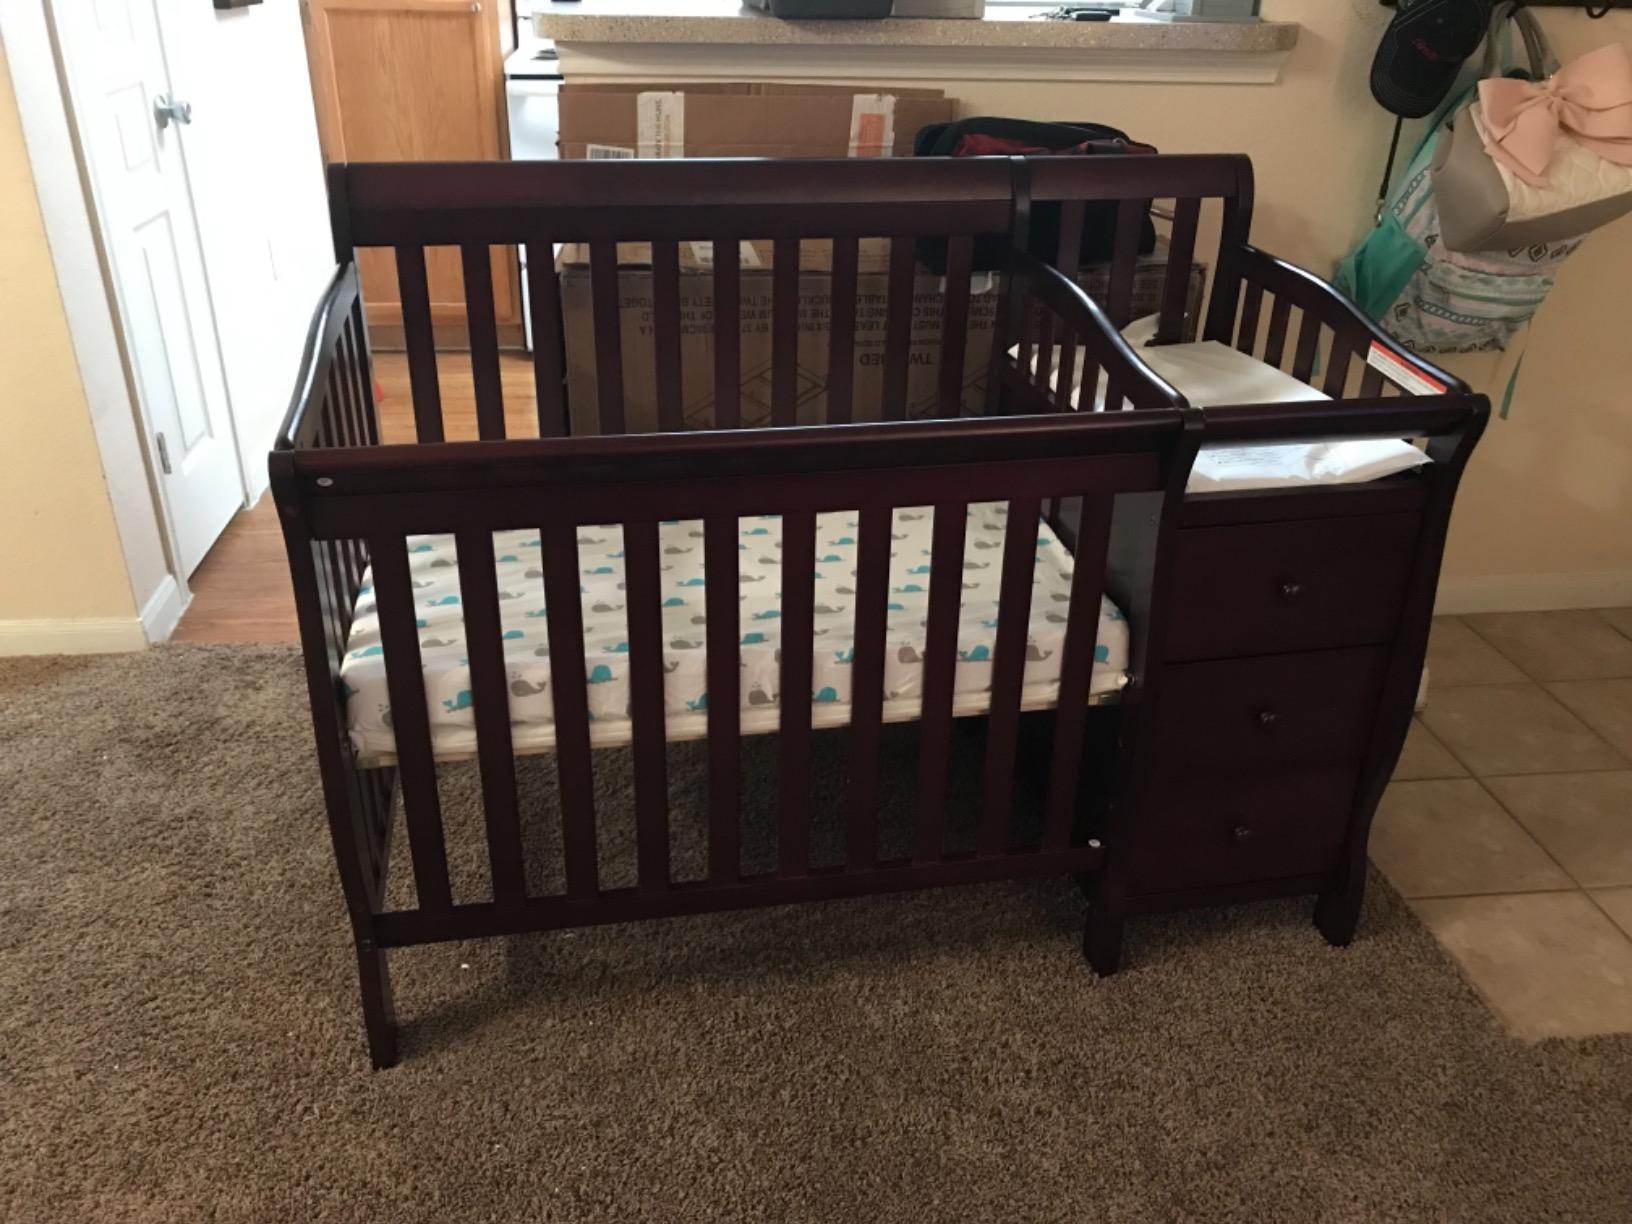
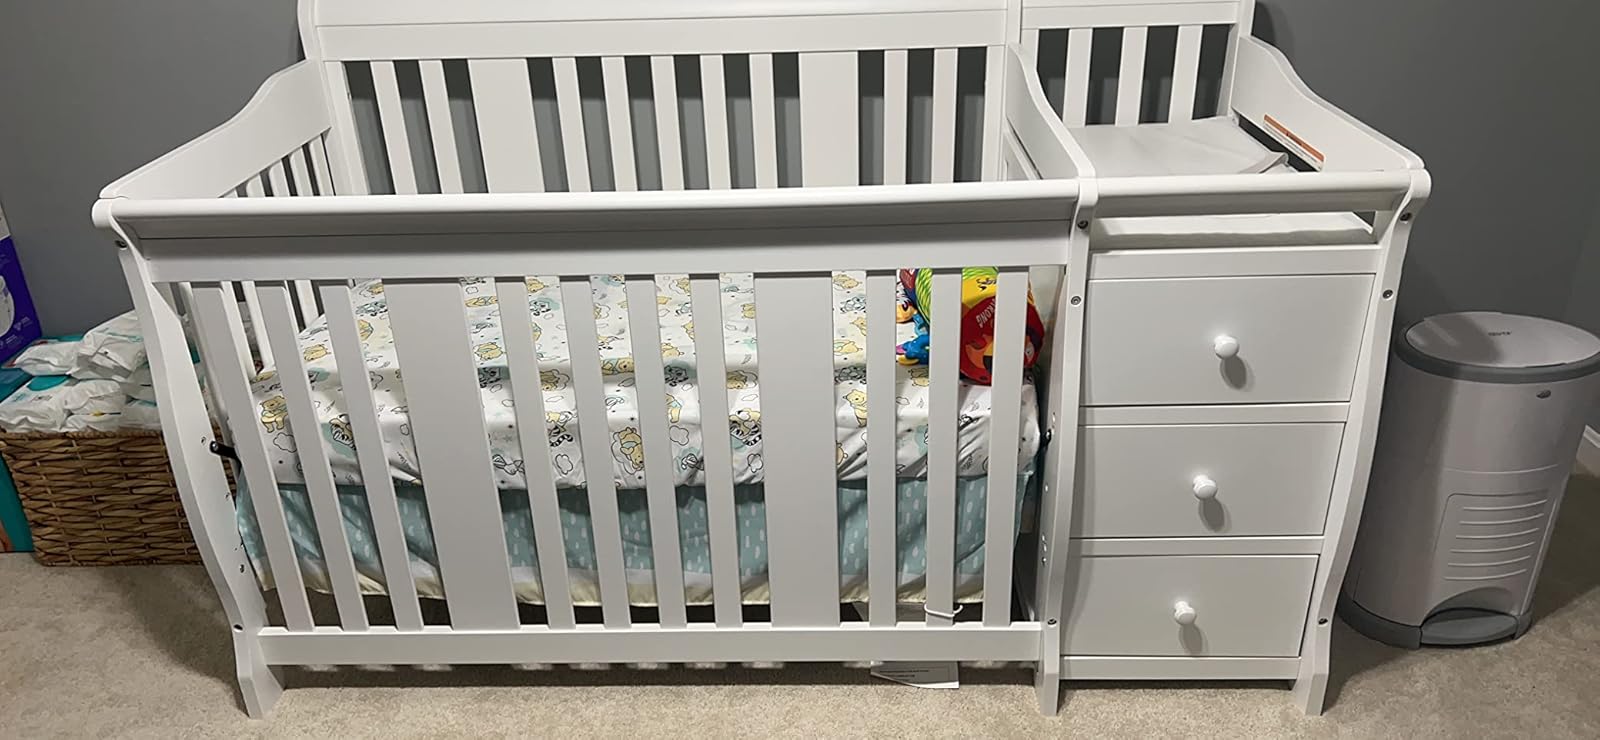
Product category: products_crib
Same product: no